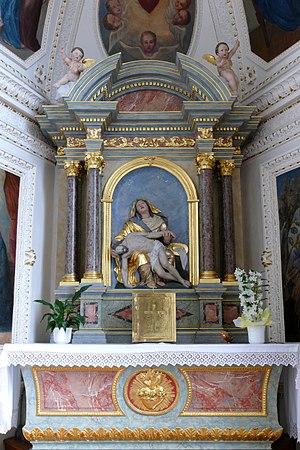
Alsace, Bas-Rhin, Église Saint-Georges de Molsheim, ancienne église des Jésuites (1618) (PA00084798, IA67006097): Transept sud. Autel-retable de la Vierge de Pitié (XVIIIe): This object is classé Monument Historique in the base Palissy, database of the French furniture patrimony of the French ministry of culture,
L’église des Jésuites de Molsheim est un édifice religieux catholique sis à Molsheim en Alsace. Elle est l'église de la paroisse Saint-Georges de Molsheim, sous le nom d'église de la Très-Saint-Trinité. De style gothique sa construction fut décidée le 15 novembre 1614 par l'Archiduc Léopold d'Autriche, évêque de Strasbourg et la première pierre posée en février 1615 en présence de l'archiduc Charles d'Autriche. Consacrée le 26 août 1618 par l'évêque de Bâle, Guillaume Rinck de Baldenstein. Le coût total de la construction s'éleva à 140 000 florins et la chronique rapporte que l'Archiduc Léopold régla la dernière dette de 20 000 florins pour accélérer l'achèvement des travaux. L’église fut plusieurs fois remaniée adoptant des aspects des styles architecturaux successifs. Son style gothique y est allié à l'architecture moderne. Elle est classée au registre des monuments historiques de France depuis 1939.
Ce tableau présente la liste de tous les monuments historiques de Molsheim, classés ou inscrits.